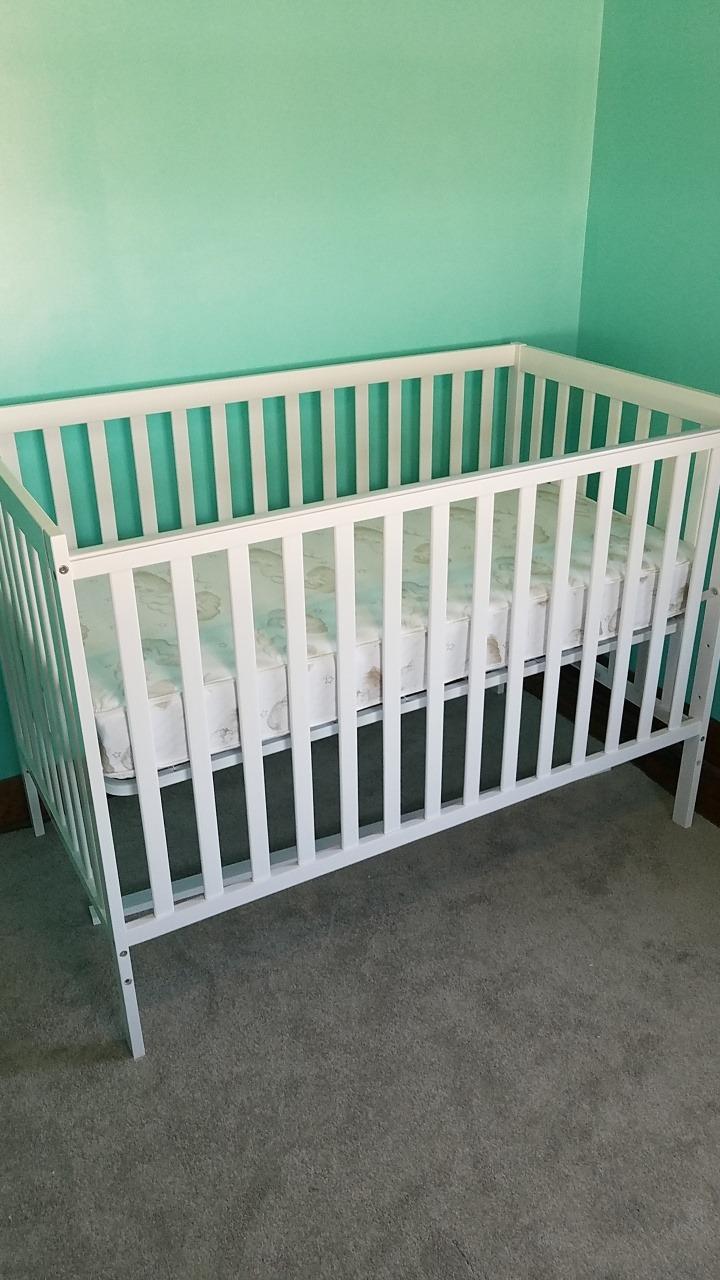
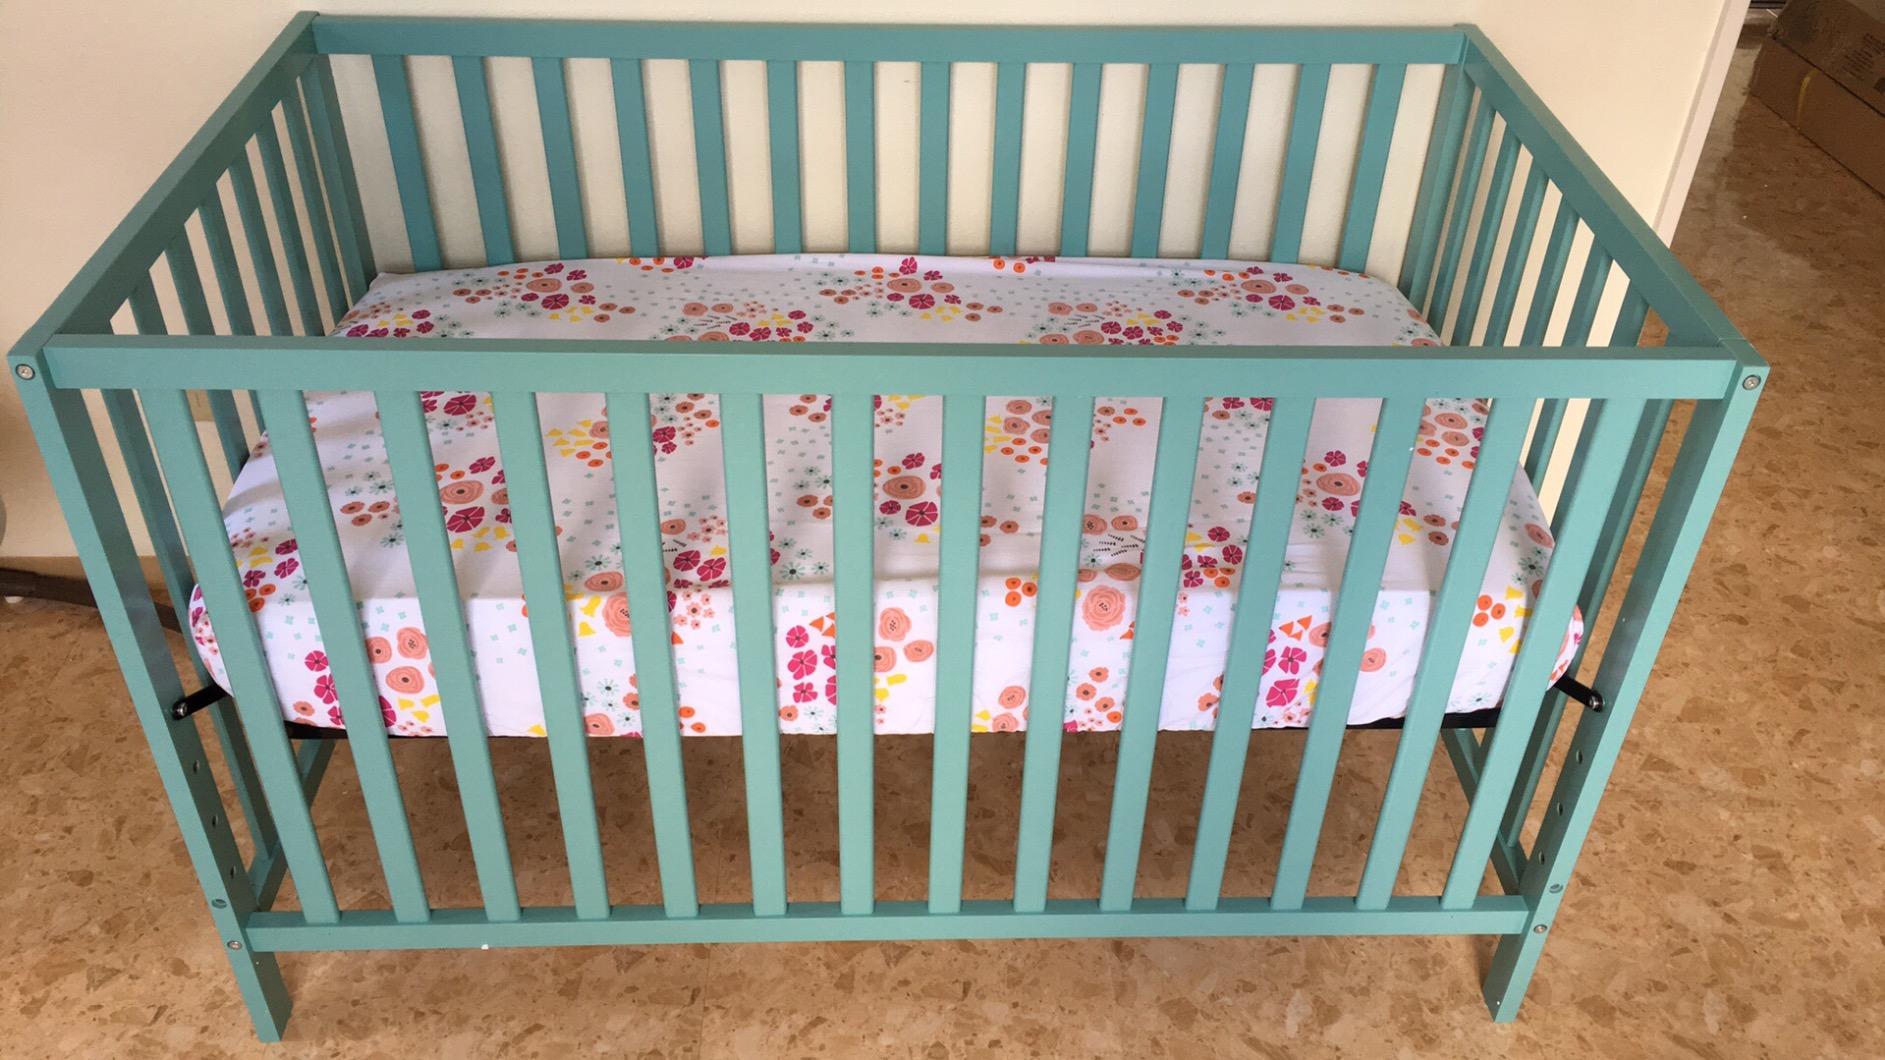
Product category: products_crib
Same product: no